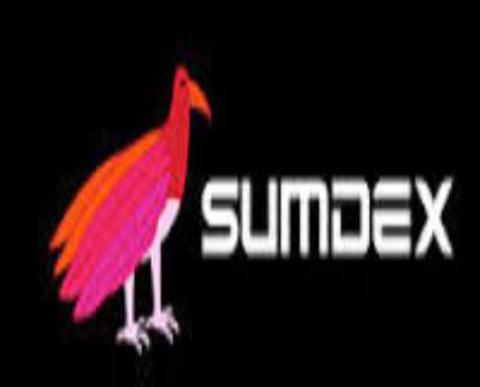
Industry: Clothes